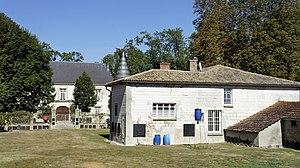
Bâtiment principal du château.
Le château de Villers est un château situé sur la commune de Villers-le-Château dans le département de la Marne.
Villers-le-Château est une commune française, située dans le département de la Marne en région Grand Est.
Cet article recense les monuments historiques de la Marne, en France.